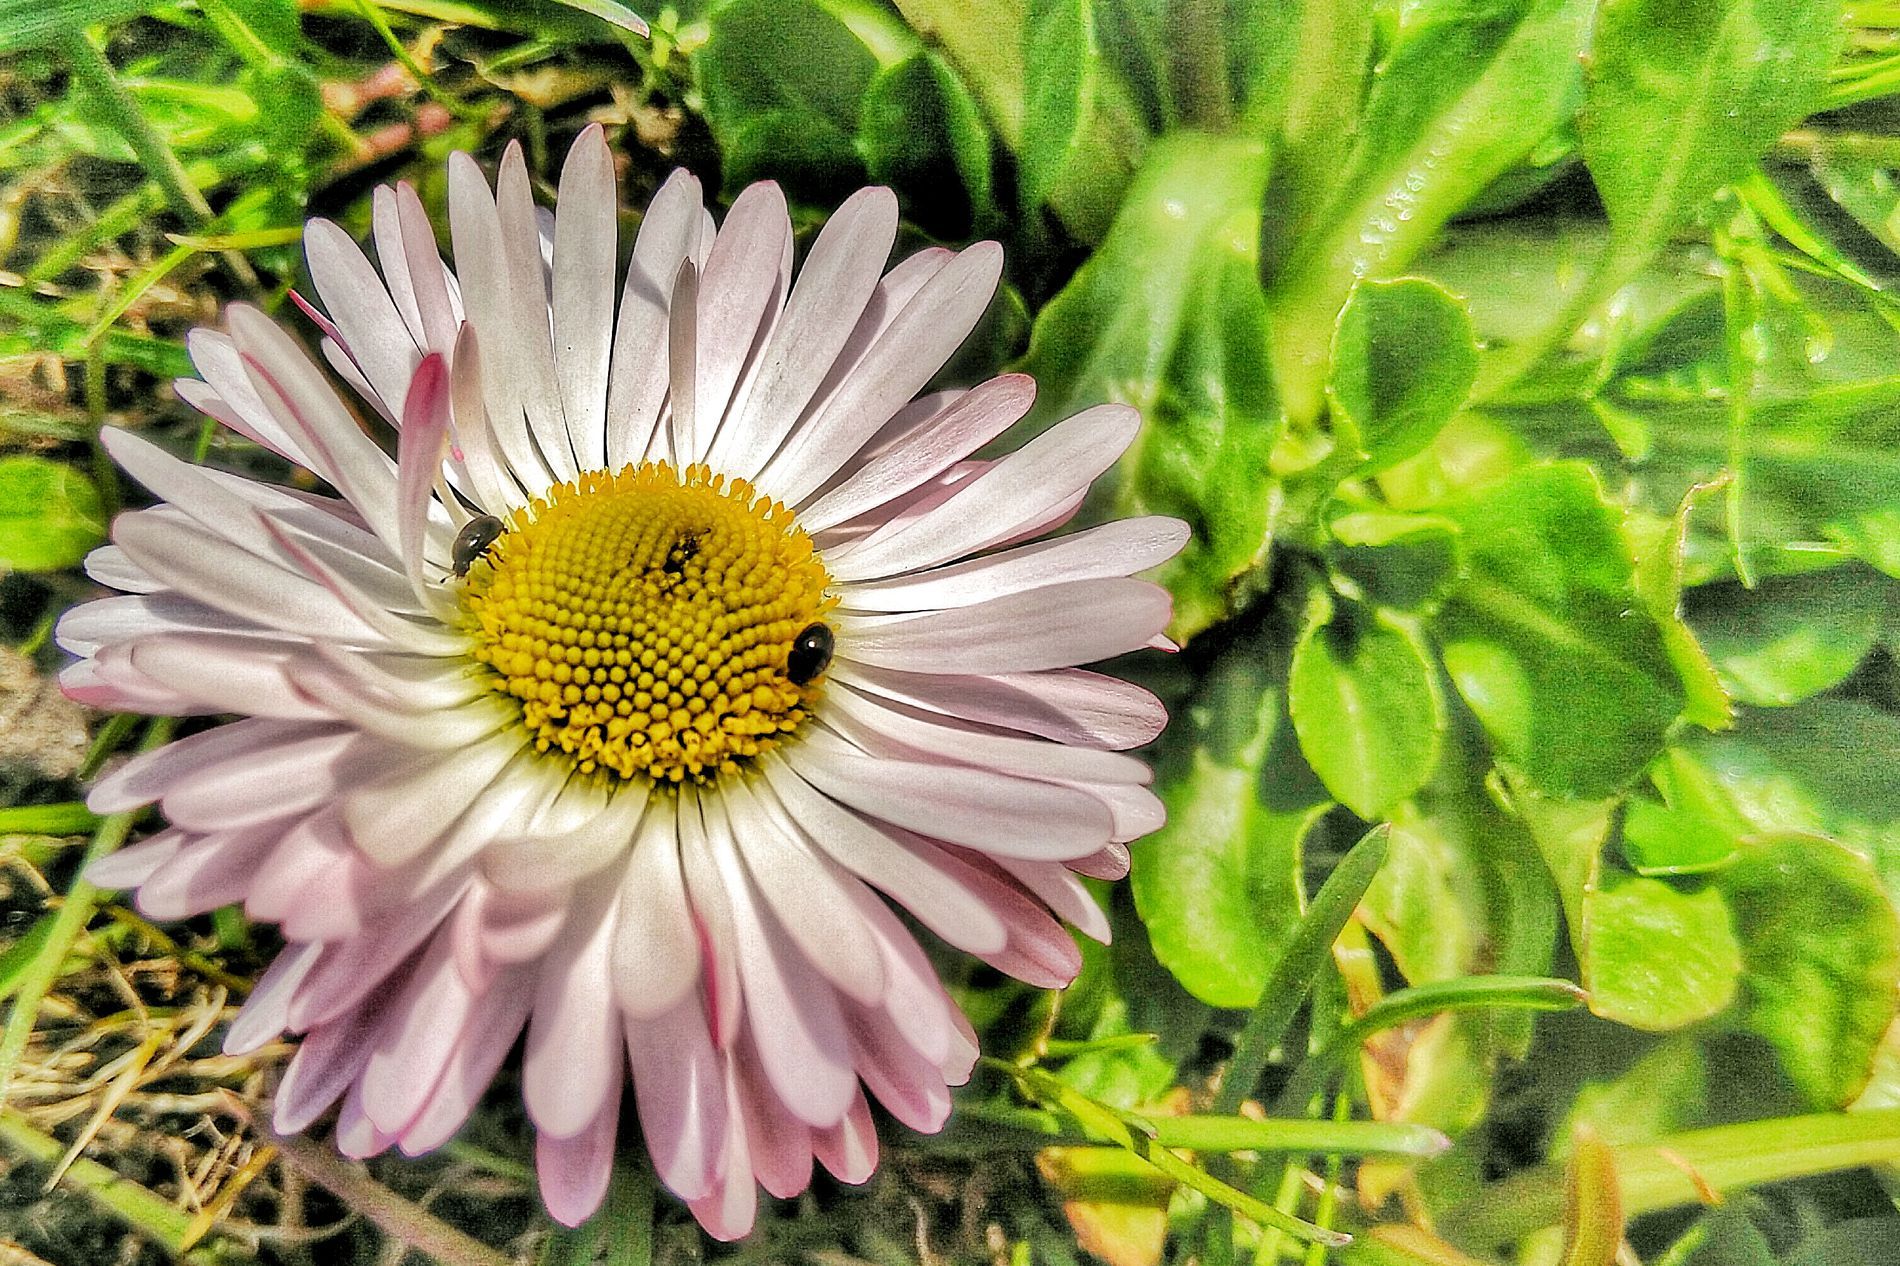
flower in the spring
The image is a macro photograph focusing on a single flower. The flower is the dominant feature, taking up most of the frame. there is some sunlight and the bees suggest that the image is in the spring
this image is a macro shot. The background is blurry but shows a lush bed of vibrant green foliage. The leaves are small, slightly rounded, The green suggests a healthy, environment
The overall atmosphere is tranquil and peaceful. The color palette is dominated by soft pinks, bright yellows, and vibrant greens, creating a natural feel.
Labels: Daisy, Flower, Plant, Petal, Herbal, Herbs, Anemone, Vegetation, Animal, Bee, Honey Bee, Insect, Invertebrate, Anther, Pollen, Grass, Green, Leaf, Bud, Sprout, Dahlia, flower disk
Camera: HMD Global Nokia 6.1
Aperture: F2
ISO: 100
Focal length: 3.6 mm